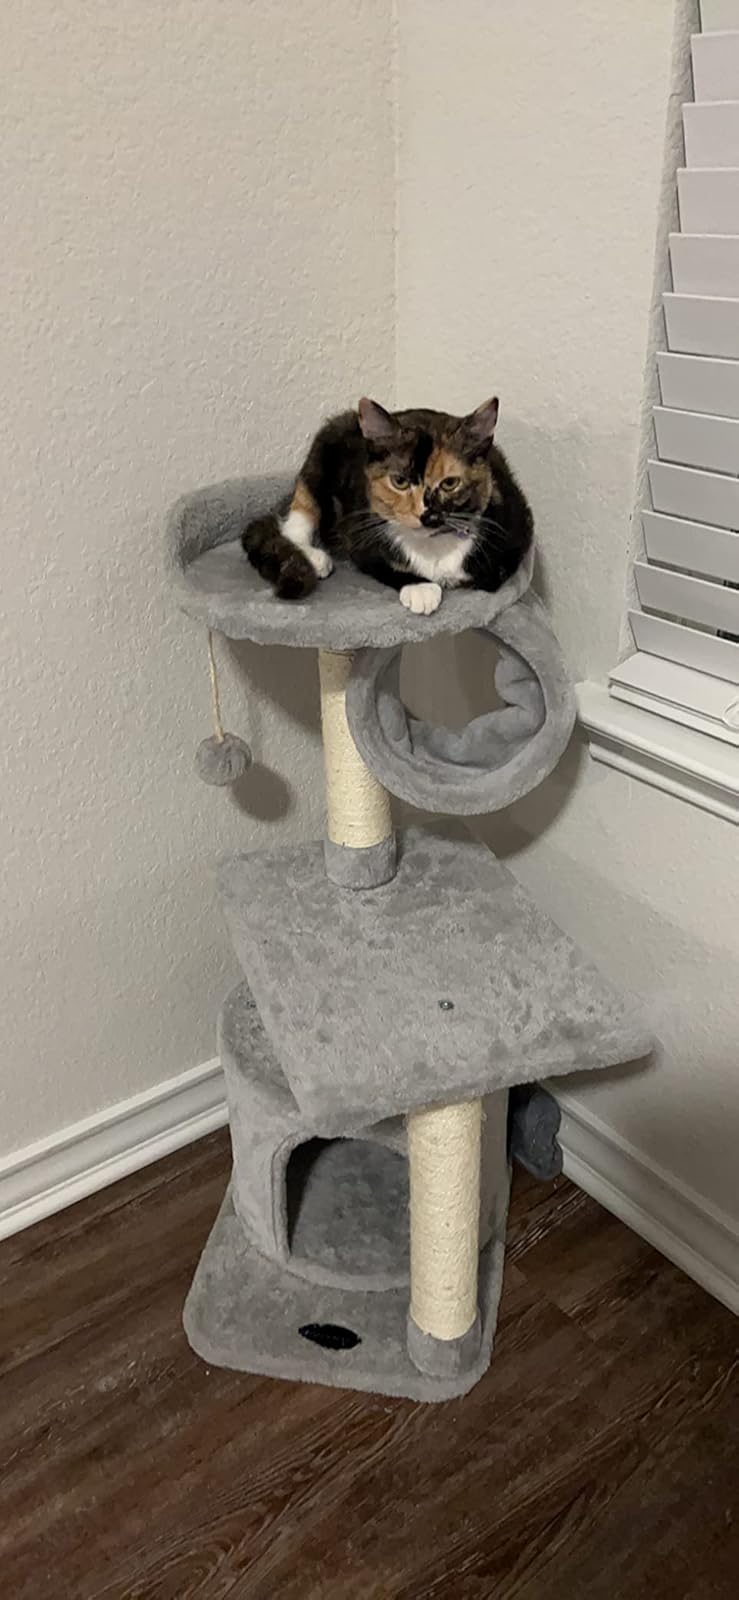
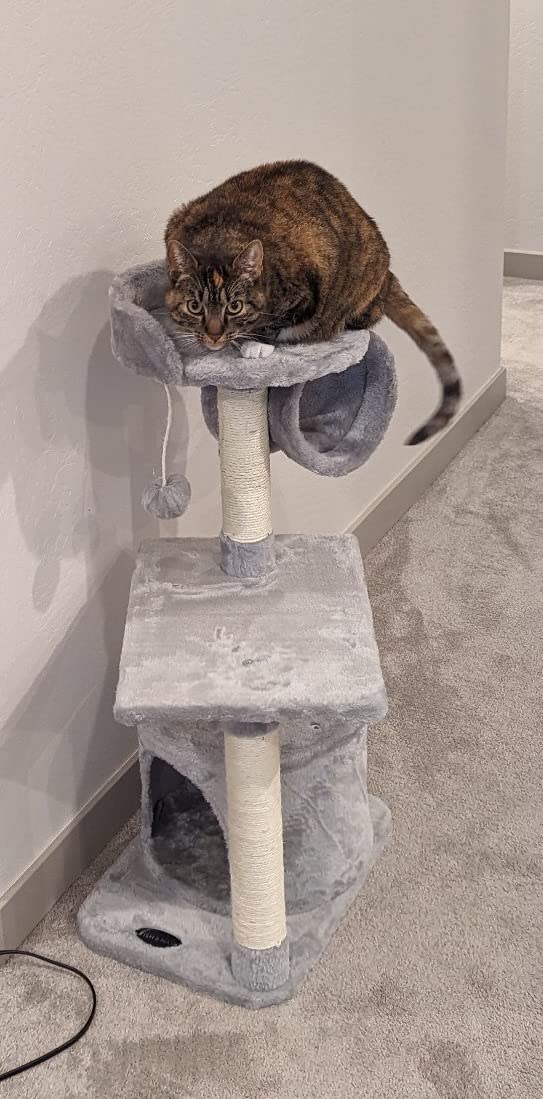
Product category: items_cat tree
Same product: yes